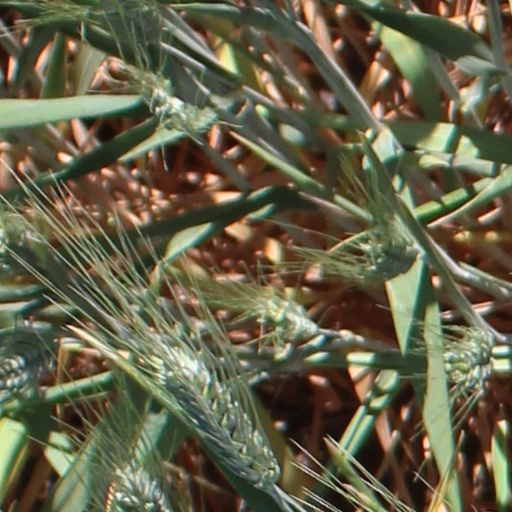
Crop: wheat